London Trained Bands

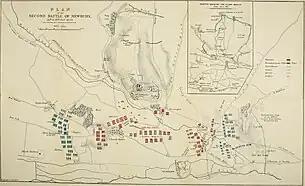
Plan of the Second Battle of Newbury.

Browne's brigade (the Red, White and Blue Auxiliaries) had only left London towards the end of June, following a training day in Hyde Park. The regiments were weak because the city was having trouble finding enough volunteers among the citizens and paid substitutes. Browne had been commissioned as Major-General of Oxfordshire, Buckinghamshire and Berkshire and given the task of reducing the Royalist garrisons. However, when news of the King's move eastwards was received, Browne was directed towards Hertford to protect the Eastern Association counties. He marched with his first two regiments via Barnet, where the Blue Auxiliaries caught up on 26 June, and he reached Leighton Buzzard on 1 July, where he was joined by the Hertfordshire and Essex TBs. Browne was too late to intervene at Cropredy Bridge, and when he joined Waller near Towcester on 2 July the King was already away. By now Waller's original London brigade (Harrington's suburban regiments) had taken up the chant of 'Home, Home!', and when the colonel and a senior captain of the Southwark White Auxiliaries died of sickness, that regiment marched home to bury them. The remainder of Harrington's brigade was finally allowed home on 14 August. The Essex and Hertfordshire TBs were also deserting, and on 6 July wounded Browne in the face when he confronted them. He was sent to capture Greenland House on the Thames near Henley, under his original orders, which he did with the assistance of part of Venn's Windsor garrison on 11 July, after which the Essex TBs went home and Browne moved to Reading. He was ordered to join Waller at Abingdon, but objected that he had only 'three broken regiments of London auxiliaries, not above 800 in all' to hold Reading. In the end Waller left for London and Browne was put in command of the whole force at Abingdon, including his own auxiliaries and the 'Windsor Regiment'.